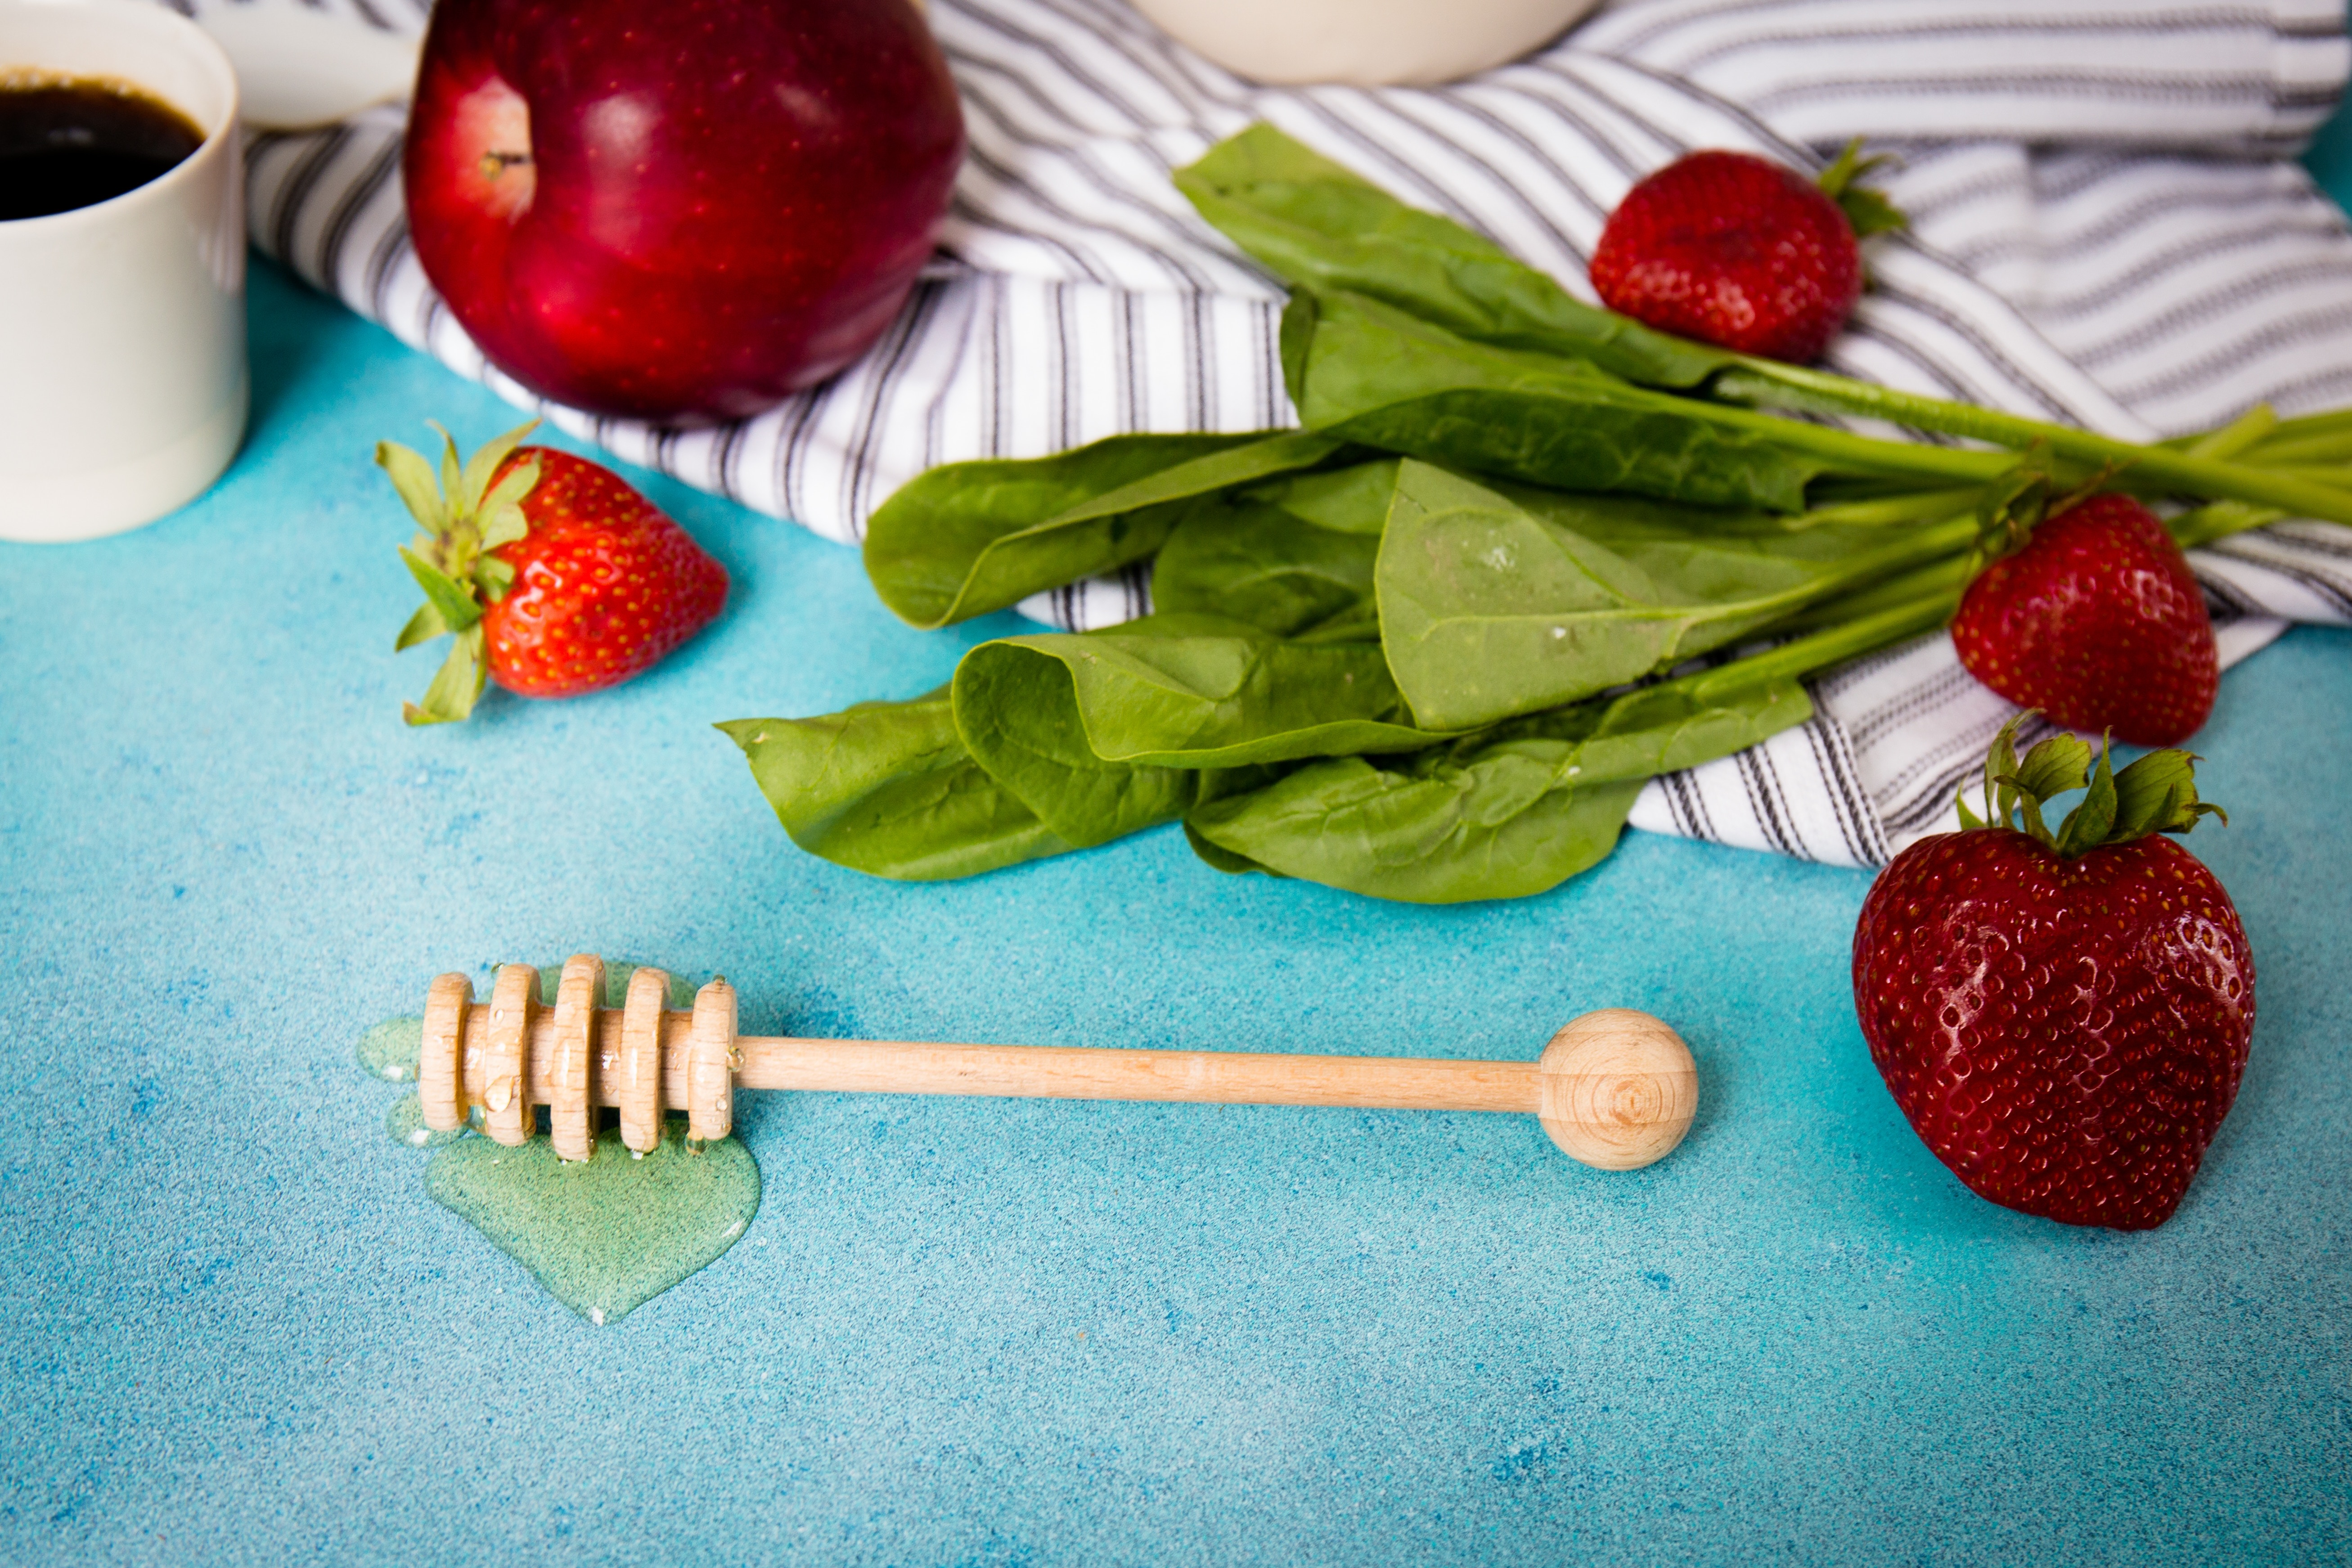
fruit, food, strawberry, cool image, cool photo, strawberries, natural foods, superfood